The Goonies II

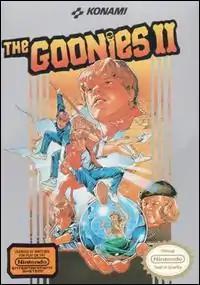
Cover art of "The Goonies II" for the NES

is an adventure platform video game developed and published by Konami for the Nintendo Entertainment System. It was released on March 18, 1987 in Japan, November in North America, and on December 19, 1988 in Europe. It is a sequel to a prior "Goonies" video game released on the Family Computer in Japan, which was only available in North America on Nintendo VS. System arcade units.